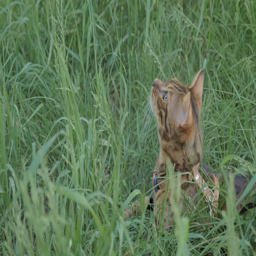
the cat bengal walks on the green grass